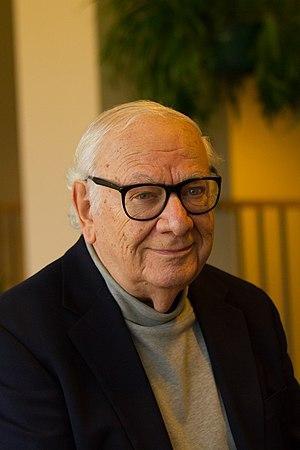
Dominick Argento, né le 27 octobre 1927 à York, en Pennsylvanie, et mort le 20 février 2019 à Minneapolis, dans le Minnesota, est un compositeur américain d'opéras, de cycles de mélodies, d'œuvres chorales et de compositions pour orchestre.